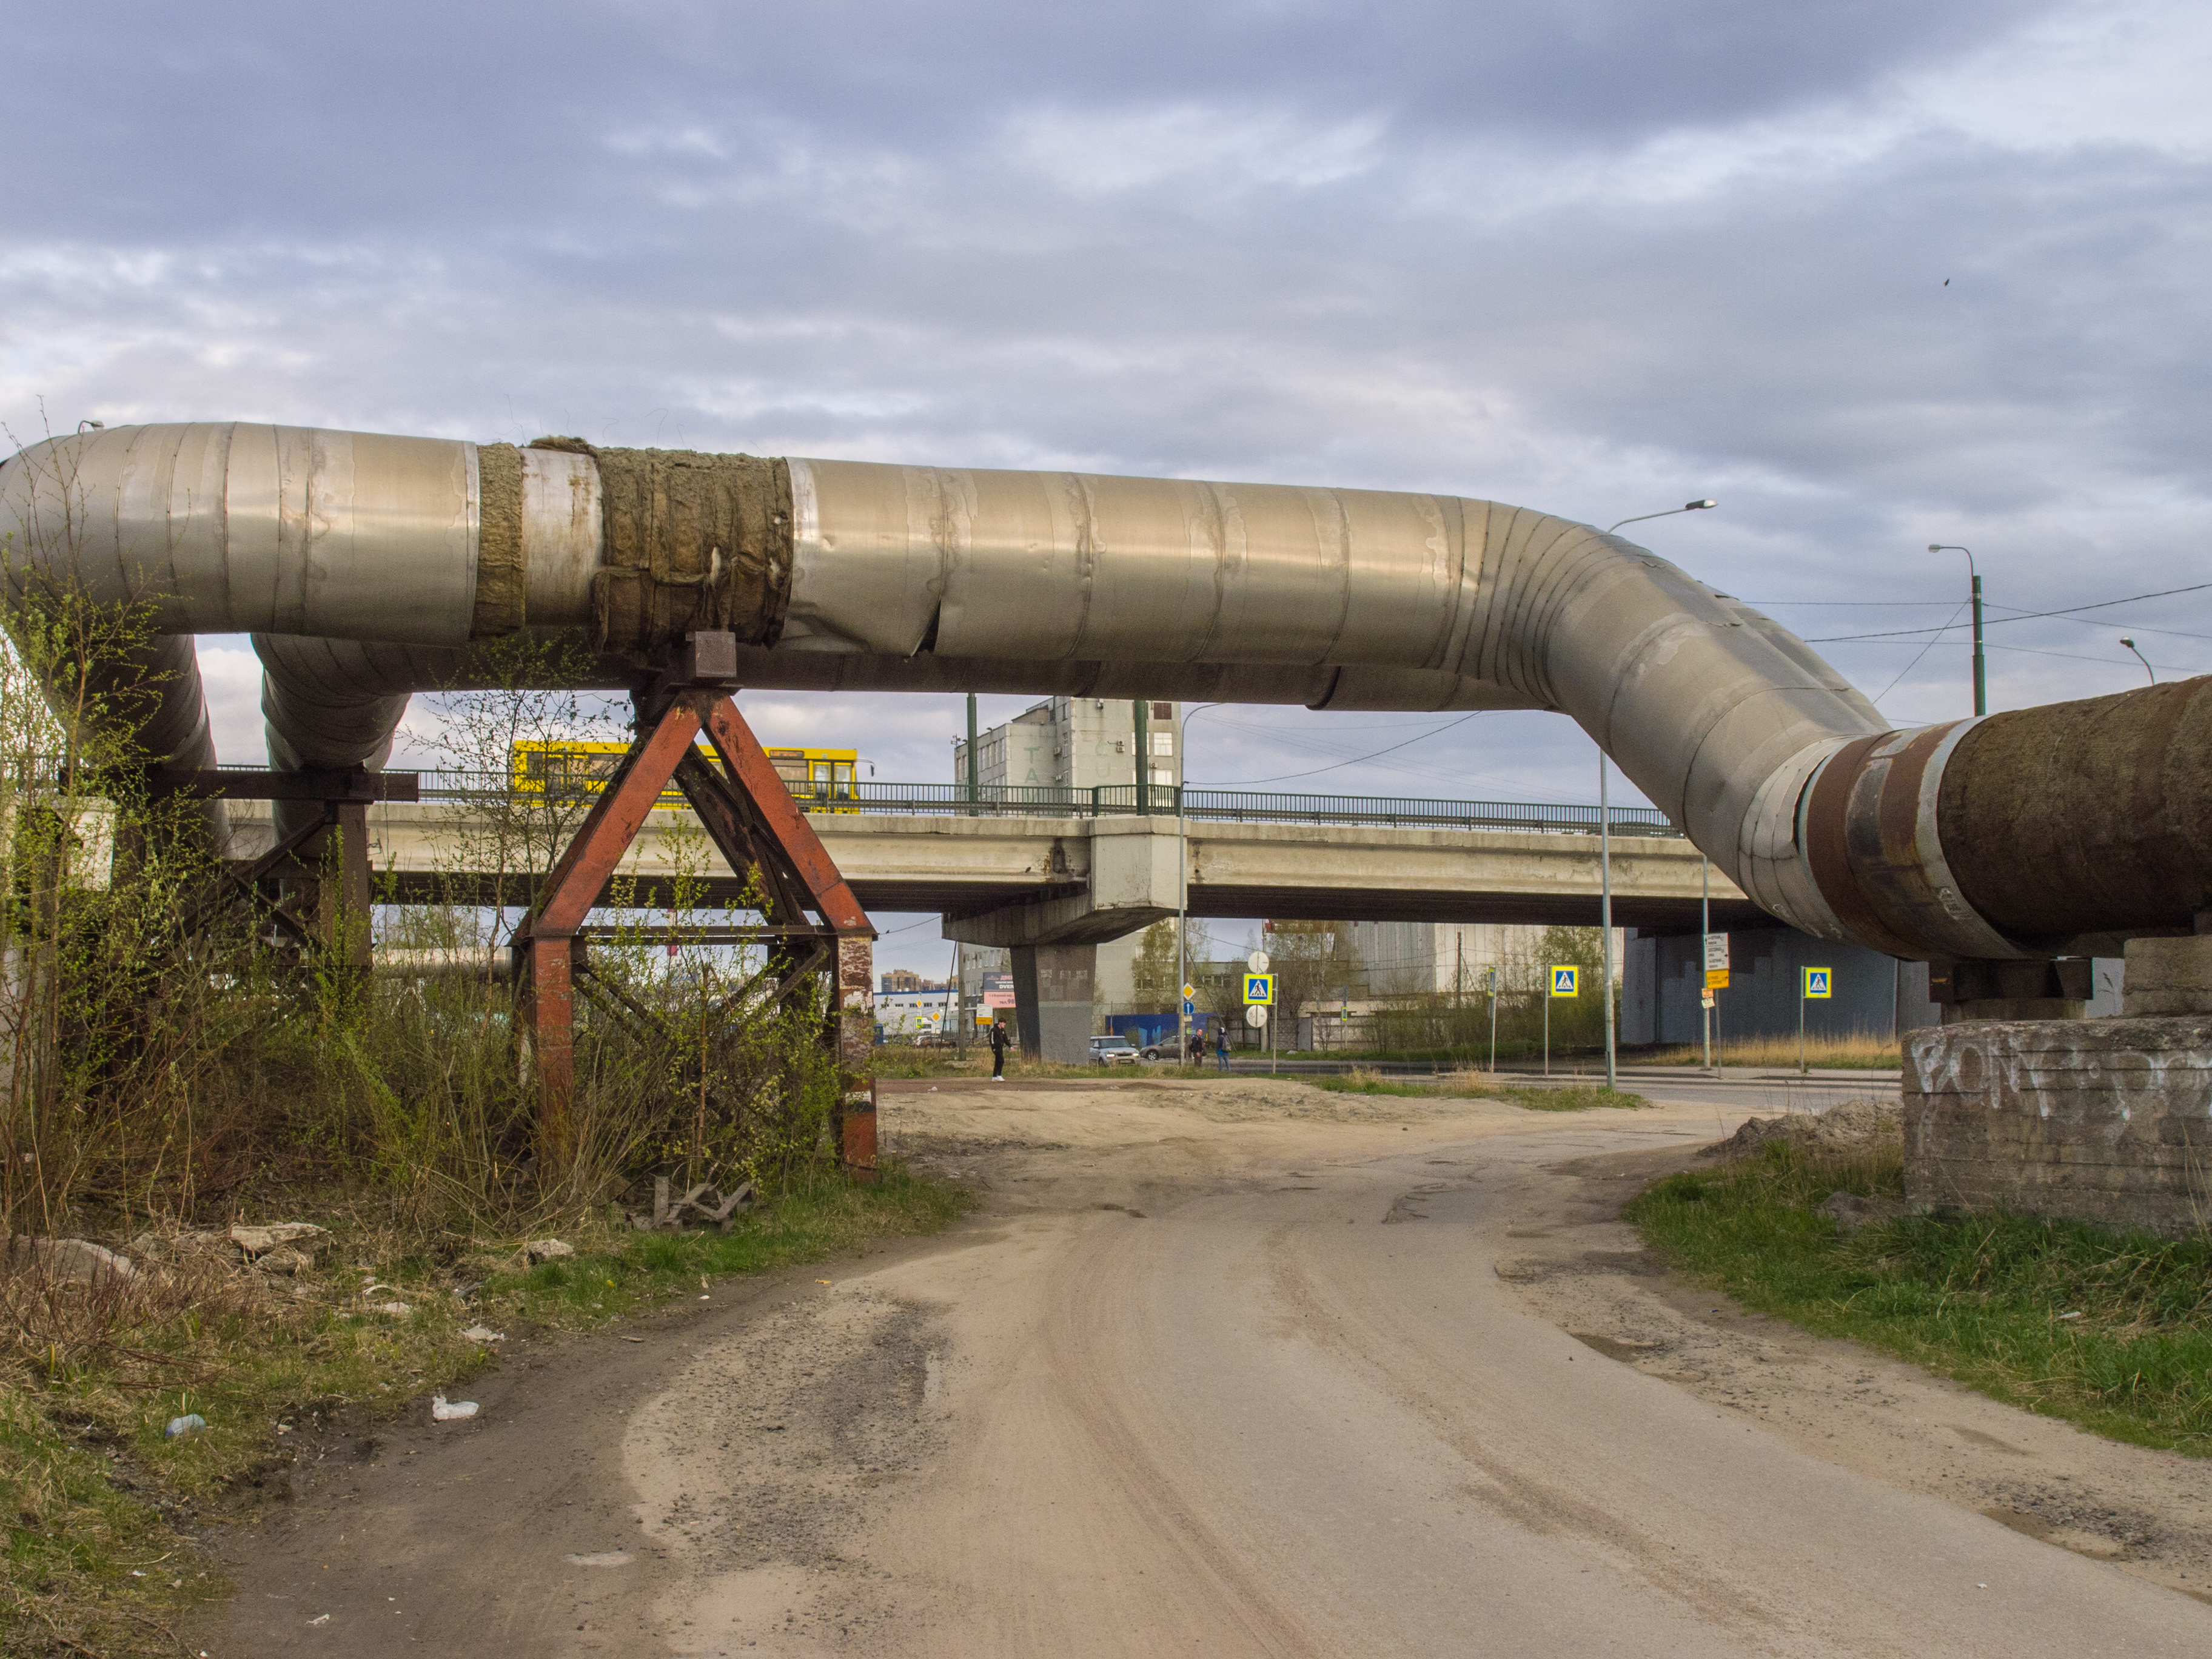
conduit, pipeline transport, pipe, road, infrastructure, cement, gas, thoroughfare, metal